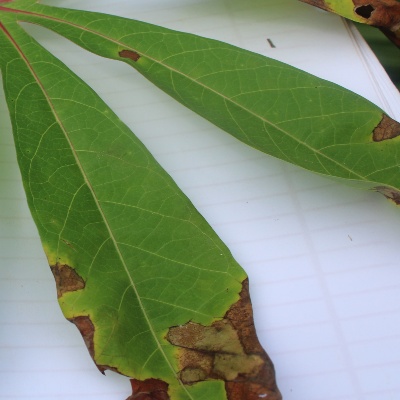
Crop: Cassava
Condition: brown spot